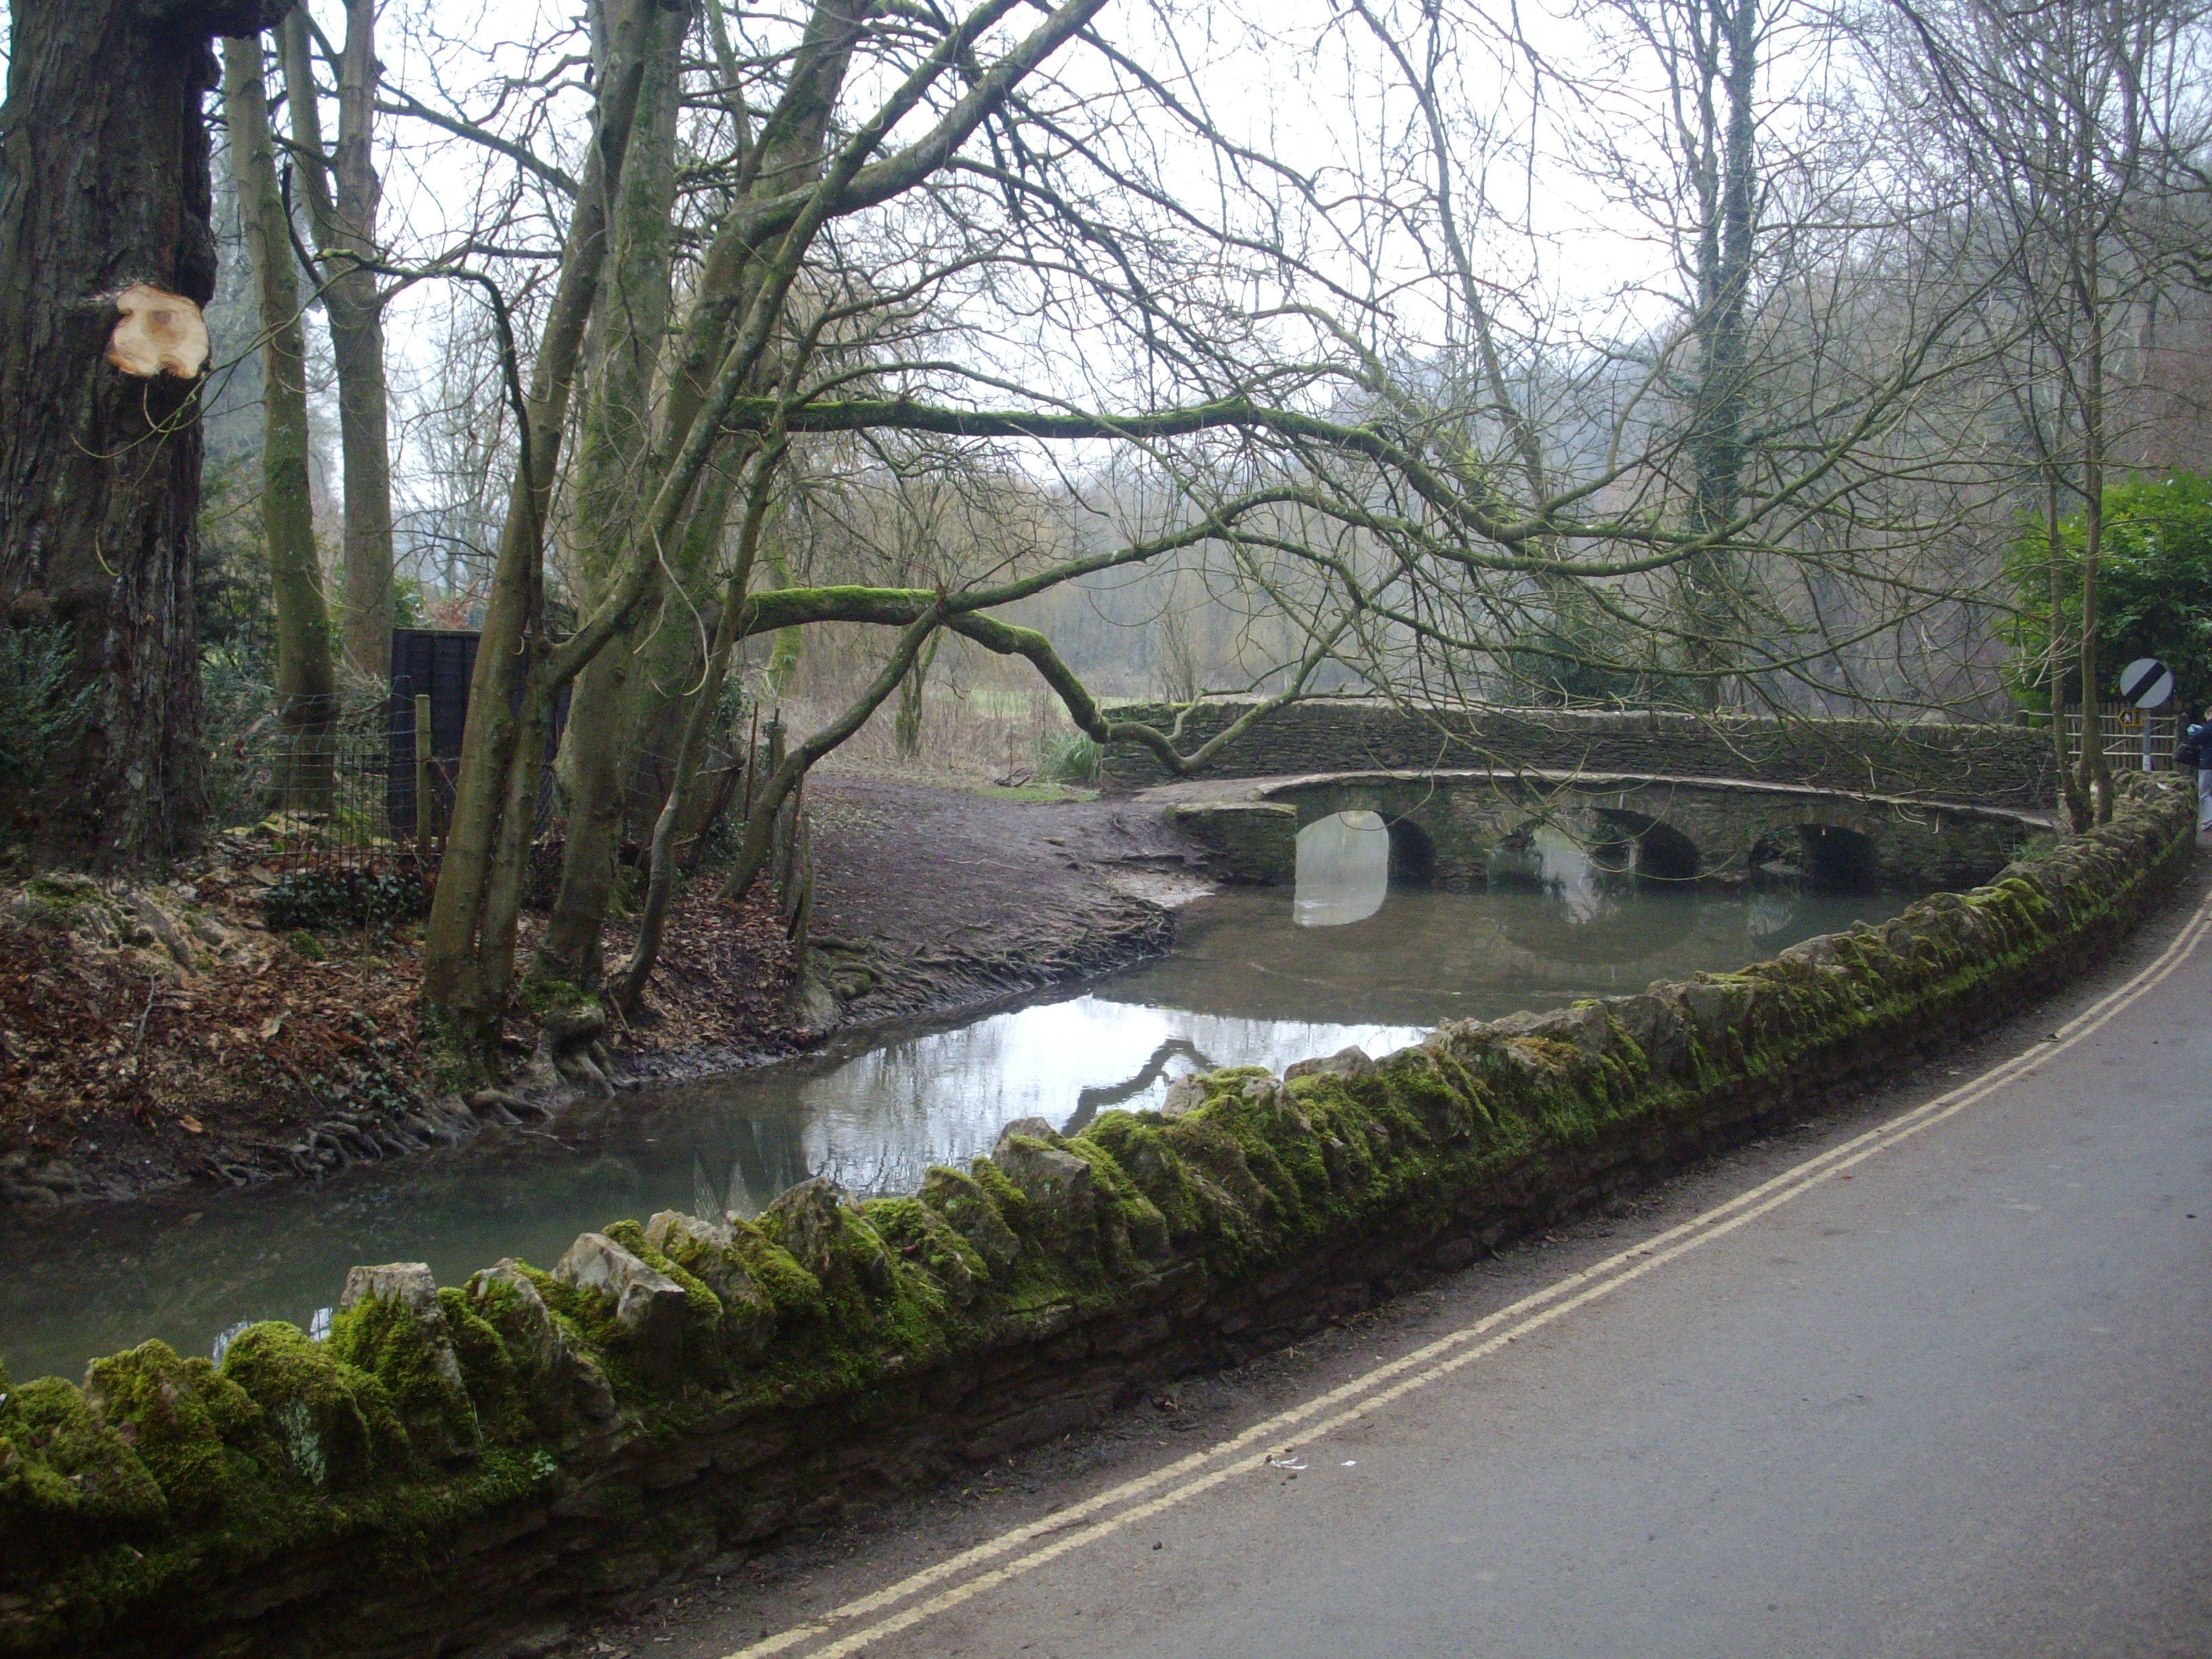
water, outdoor, bridge, river, canal, stream, scenery, waterway